Château de Bélarga

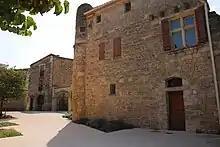
The Château de Bélarga

The Château de Bélarga is a "château" constructed in the 17th century located on the left bank of the Hérault River in the "commune" of Bélarga in the Hérault "département" of France. Part of the building is from an earlier castle dating from the 14th and 15th centuries.